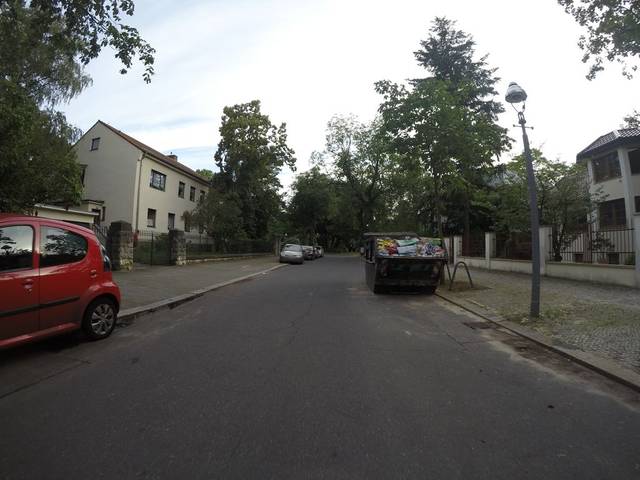
Region: Germany
Coordinates: 52.493, 13.286